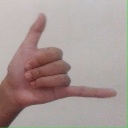
अक्षर: द